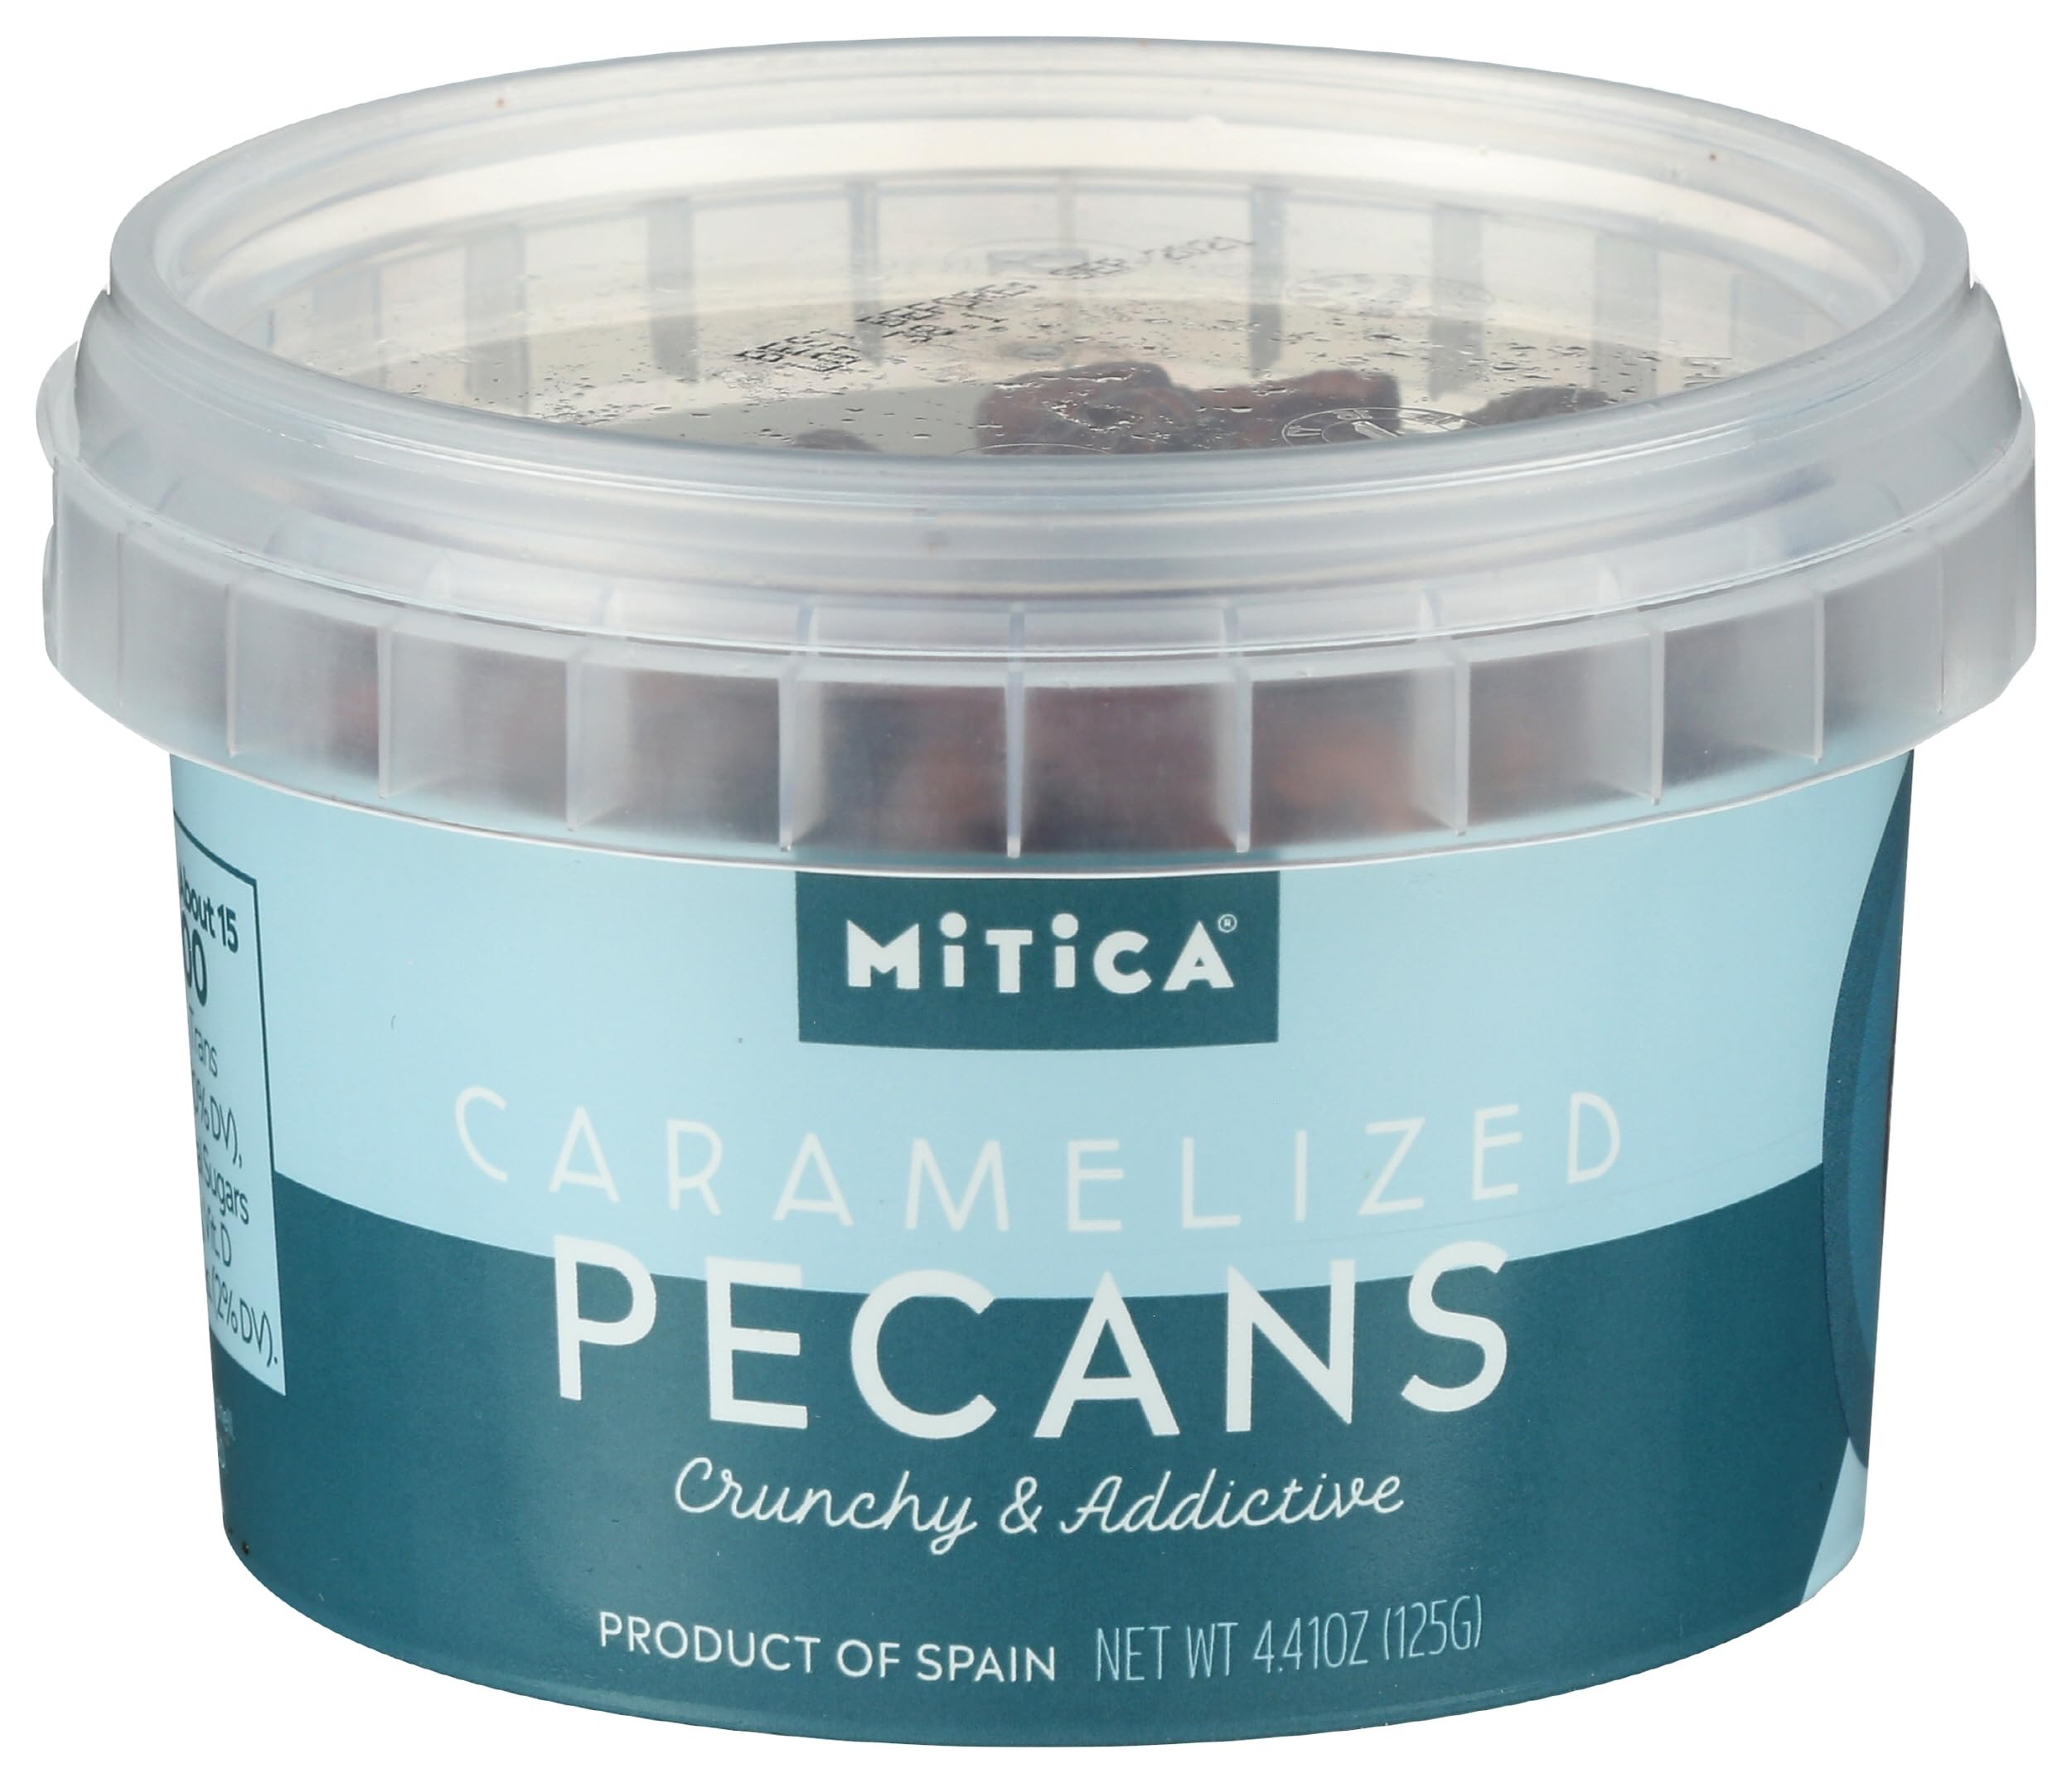
Item Name: Mitica Caramelized Pecans, 4.41 OZ
Bullet Point: Mitica Caramelized Pecans, 4.41 OZ
Value: 4.41
Unit: Ounce

Price: 9.49